Hill Street, London

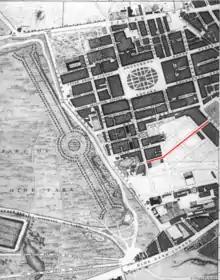
Hill Street marked in red on John Rocque's map of 1746

Hill Street is a street in Mayfair, London, which runs south-west, then west, from Berkeley Square to Deanery Street, a short approach way from Park Lane. It was developed from farmland in the 18th century. Travelling one block to the east and south sees a fall of about three metres, whereas in the other direction the land rises gradually across six main blocks to beyond the north of Marble Arch (see Hyde Park). Hill Street's homes gained fashionable status from the outset: grand townhouses seeing use, at first, as seasonal lettings (rentals) and/or longer-term London homes of nobility – later, of other wealthy capitalists as much. Twenty-two, approximately half of its town houses, are listed. Along its course, only Audley Square House departs from townhouse-sized frontage, yet this shares in the street's predominant form of domestic architecture, Georgian neo-classical. Hill Street's public house is the oldest surviving one in Mayfair.